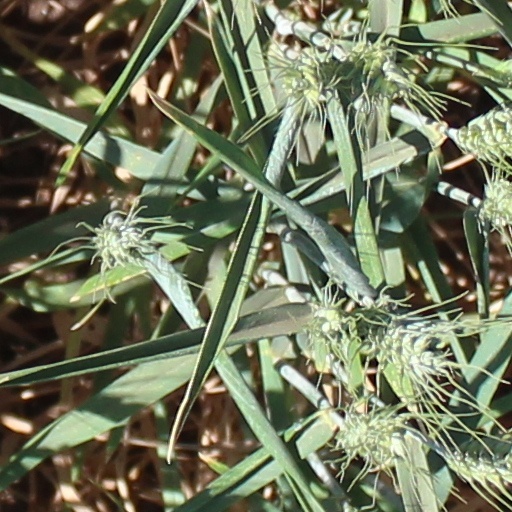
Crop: wheat